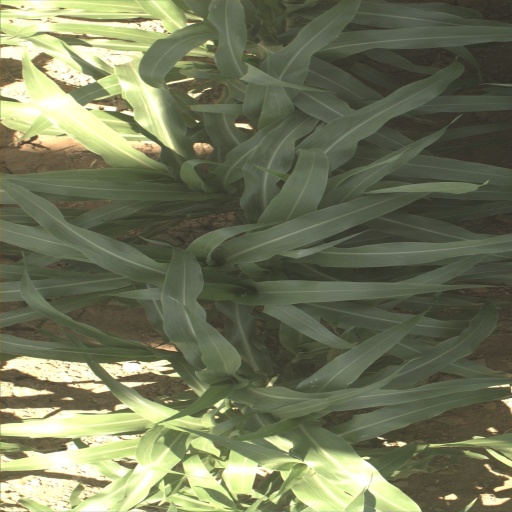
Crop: sorghum